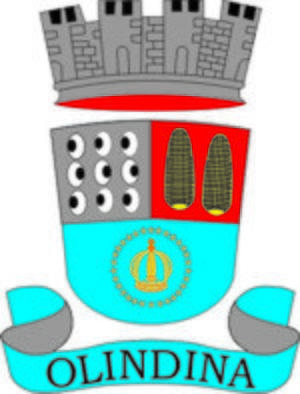
Olindina est une municipalité brésilienne de l'État de Bahia et la microrégion de Ribeira do Pombal.